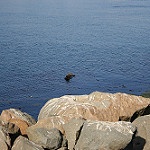
Label: sea